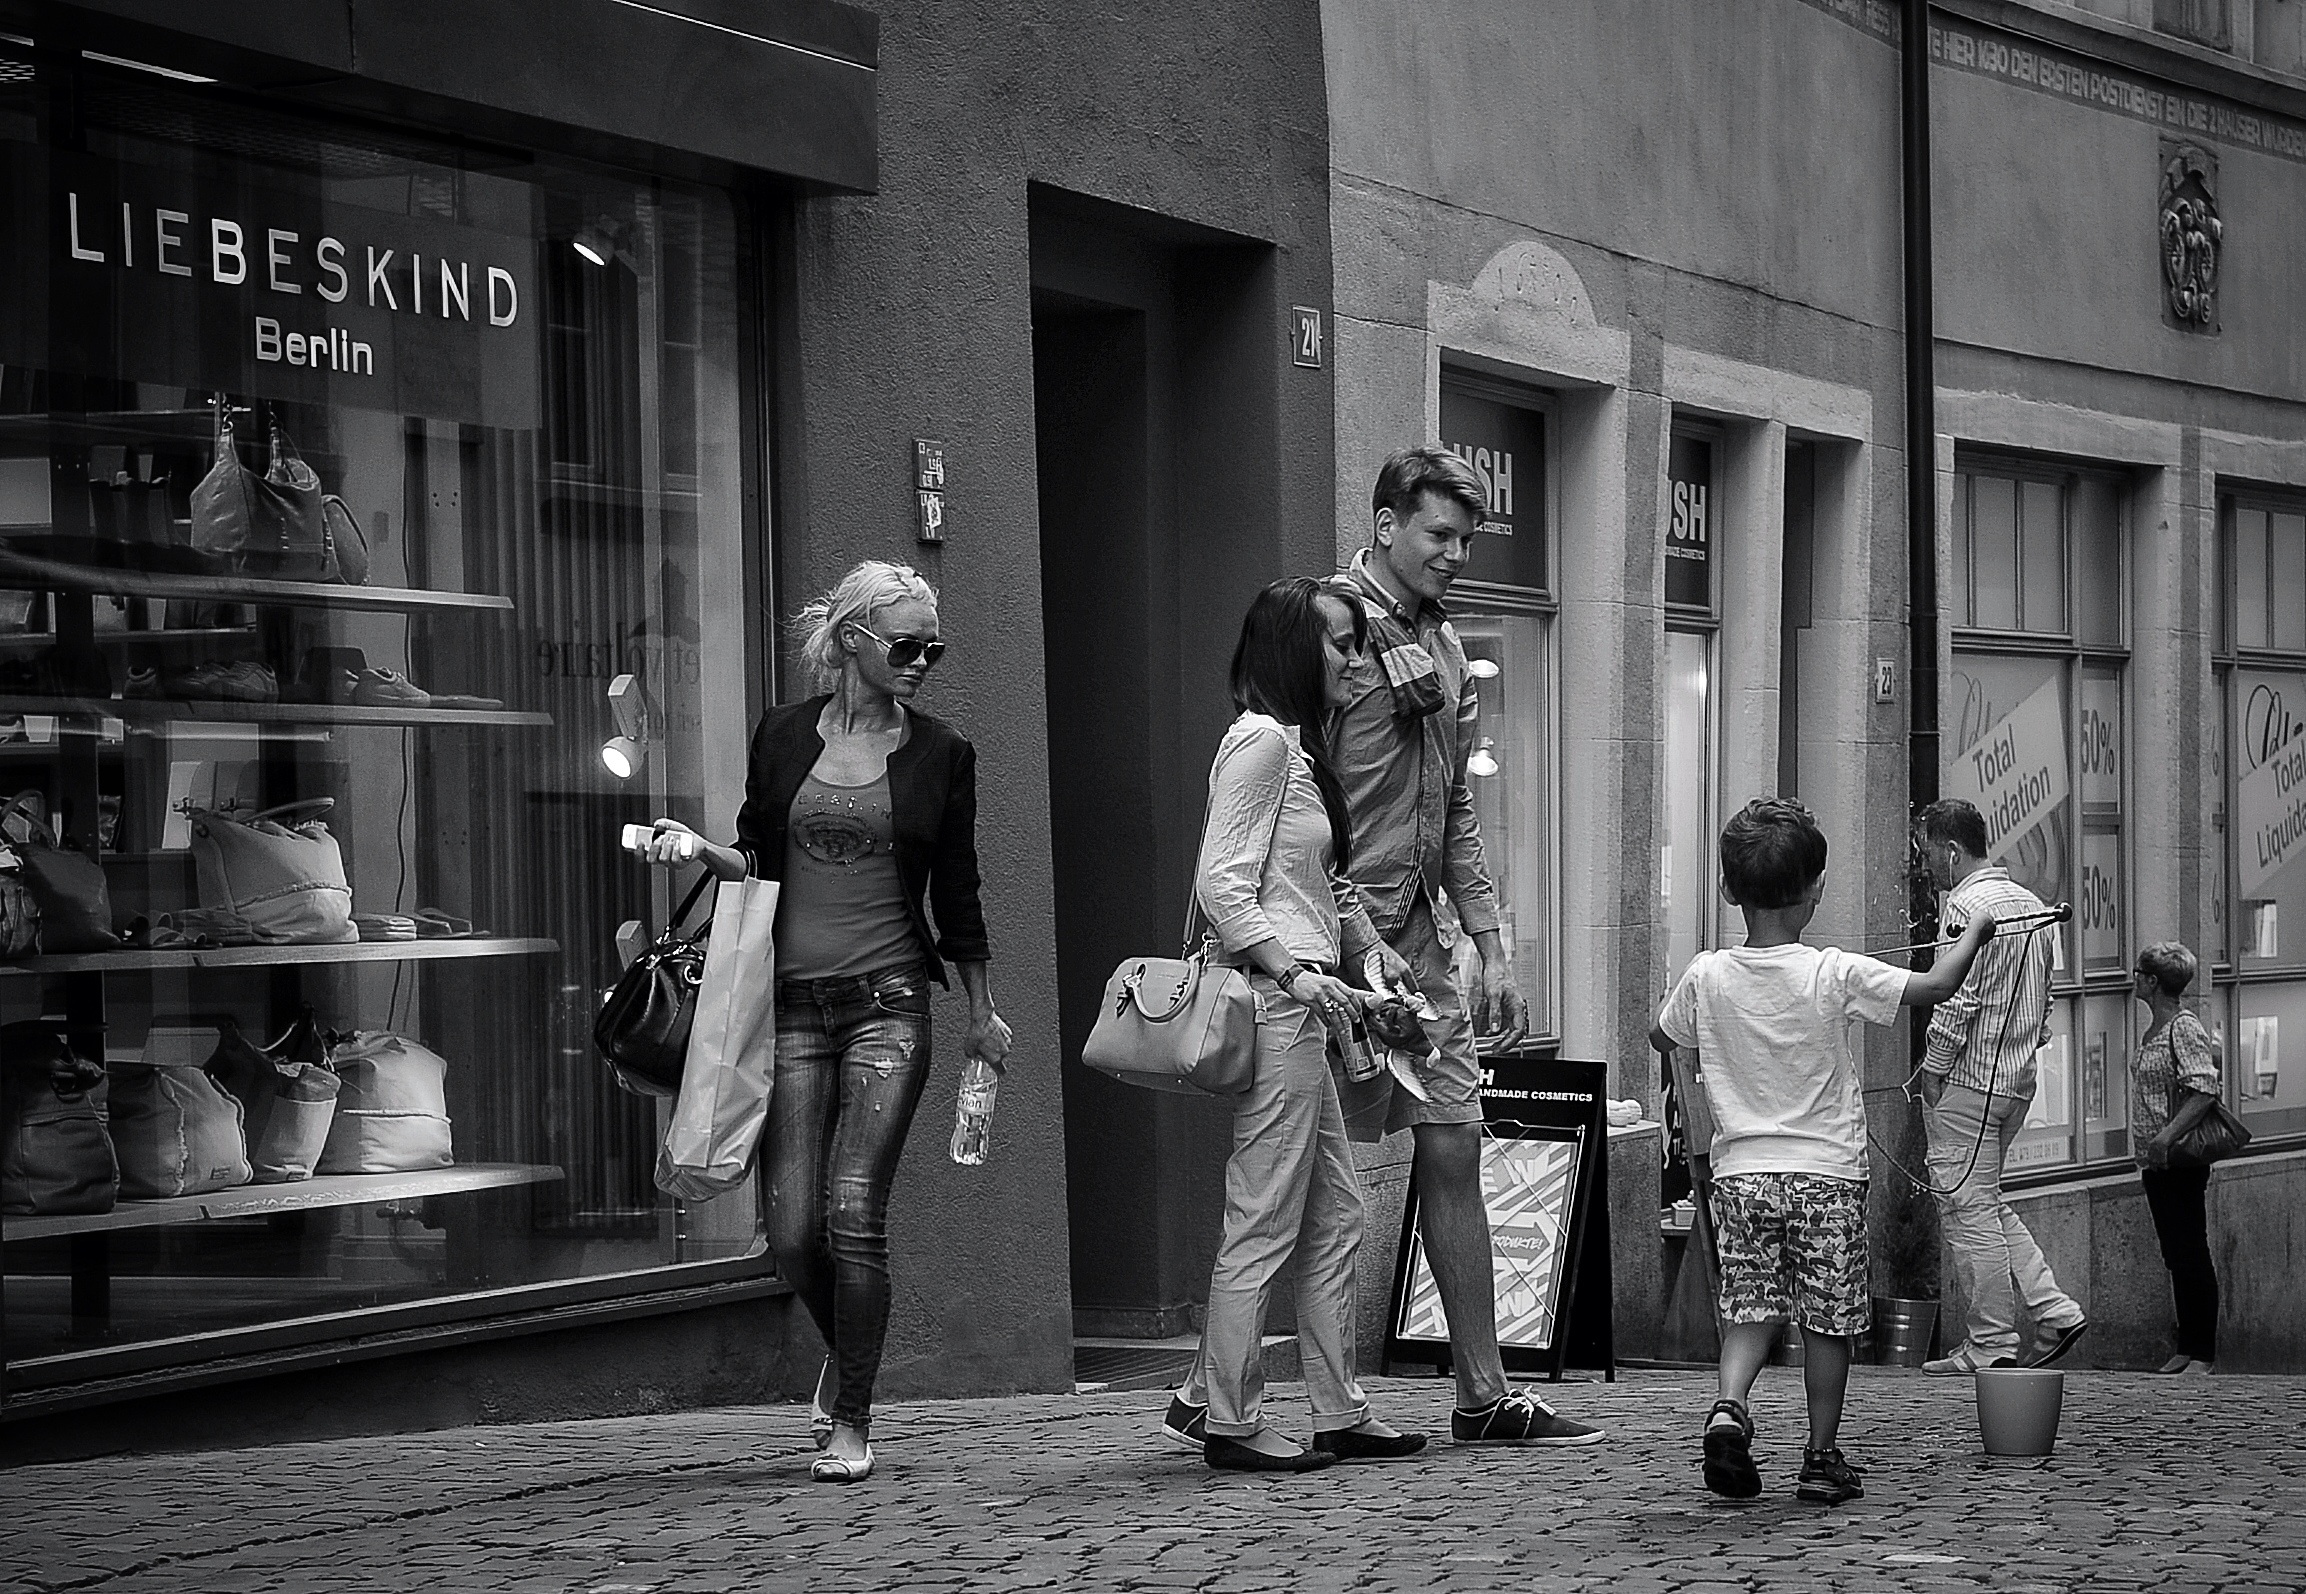
black and white, people, road, street, photography, urban, crowd, statue, black, monochrome, streetphotography, candid, infrastructure, swiss, photograph, schweiz, switzerland, zurich, streetphoto, schwarzundweiss, stphotographia, streetscene, strassenszene, strassenfotografie, streetlife, streetpix, thomas8047, onthestreets, streetphotographer, 175528, zurichstreet, fascinationstreet, nikond300s, z ri, streetartz ri, liebeskindberlin, urban area, monochrome photography, film noir